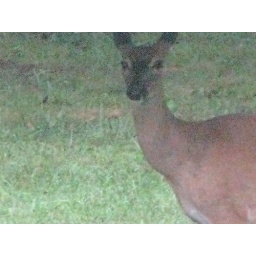
These were taken in my truck so the pictures isn't very clear